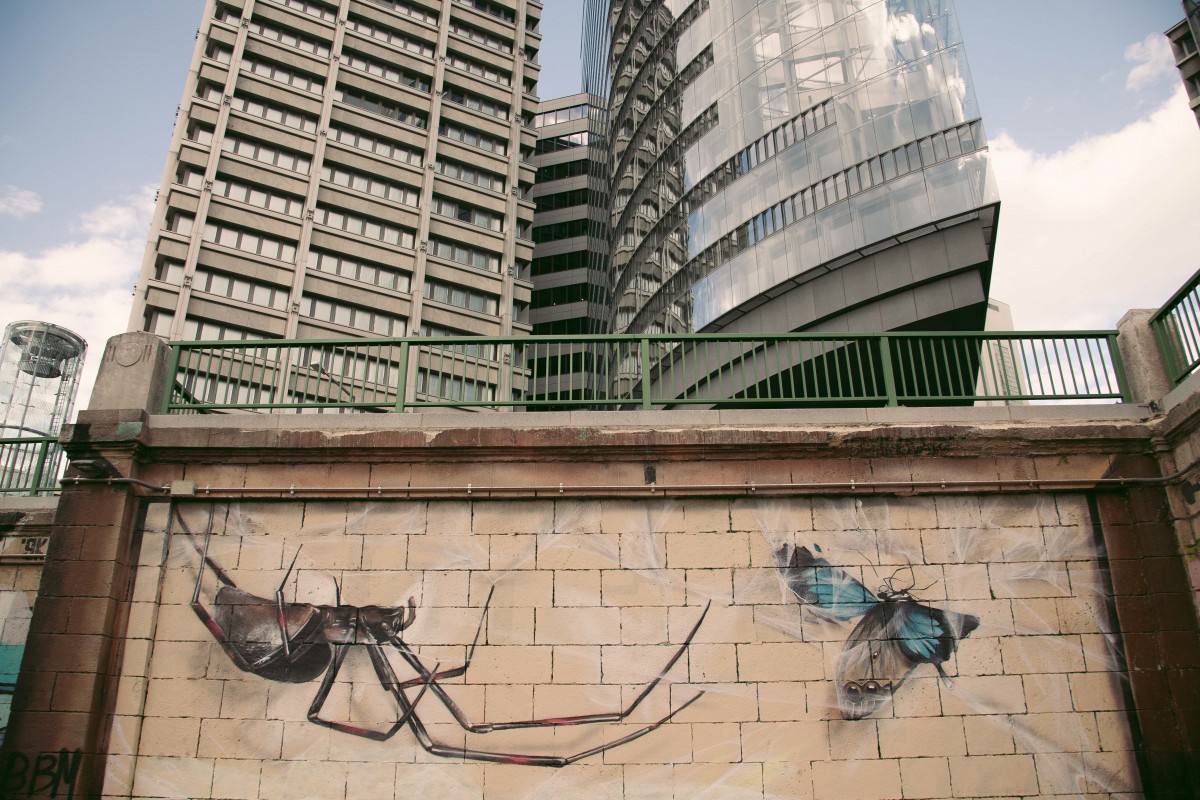
Tags: city, skyscraper, wall, landmark, facade